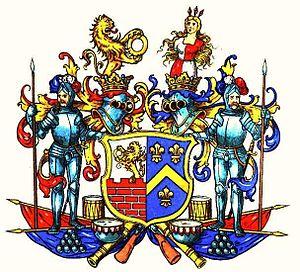
La famille von der Goltz est une famille de l'aristocratie prussienne originaire de la Nouvelle Marche qui subsiste aujourd'hui et qui s'est divisé en de nombreuses branches au cours de l'histoire.
Le baron Maximilian Leopold Otto Ferdinand von der Goltz, plus connu sous le nom de Max von der Goltz, né le 19 avril 1836 à Königsberg et mort le 20 décembre 1906 à Potsdam, est un officier de marine allemand qui termina sa carrière au rang d'amiral.